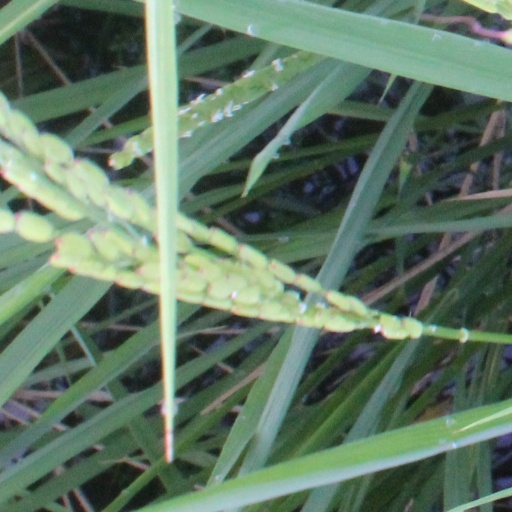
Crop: rice